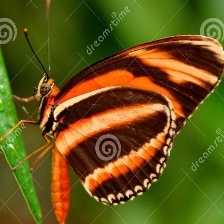
Species: BANDED ORANGE HELICONIAN